Center of Military Chaplaincy

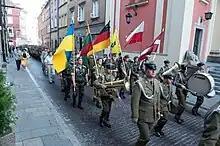
Ukrainian Soldiers take part in a pilgrimage to Częstochowa

Center of Military Chaplaincy is a Ukrainian religious organization within the Curia of Lviv Archeparchy of the Ukrainian Greek-Catholic Church that works directly with Armed Forces of Ukraine. The Center of Military Chaplaincy provides counseling and pastoral care to officers, soldiers and their families.